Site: saxony
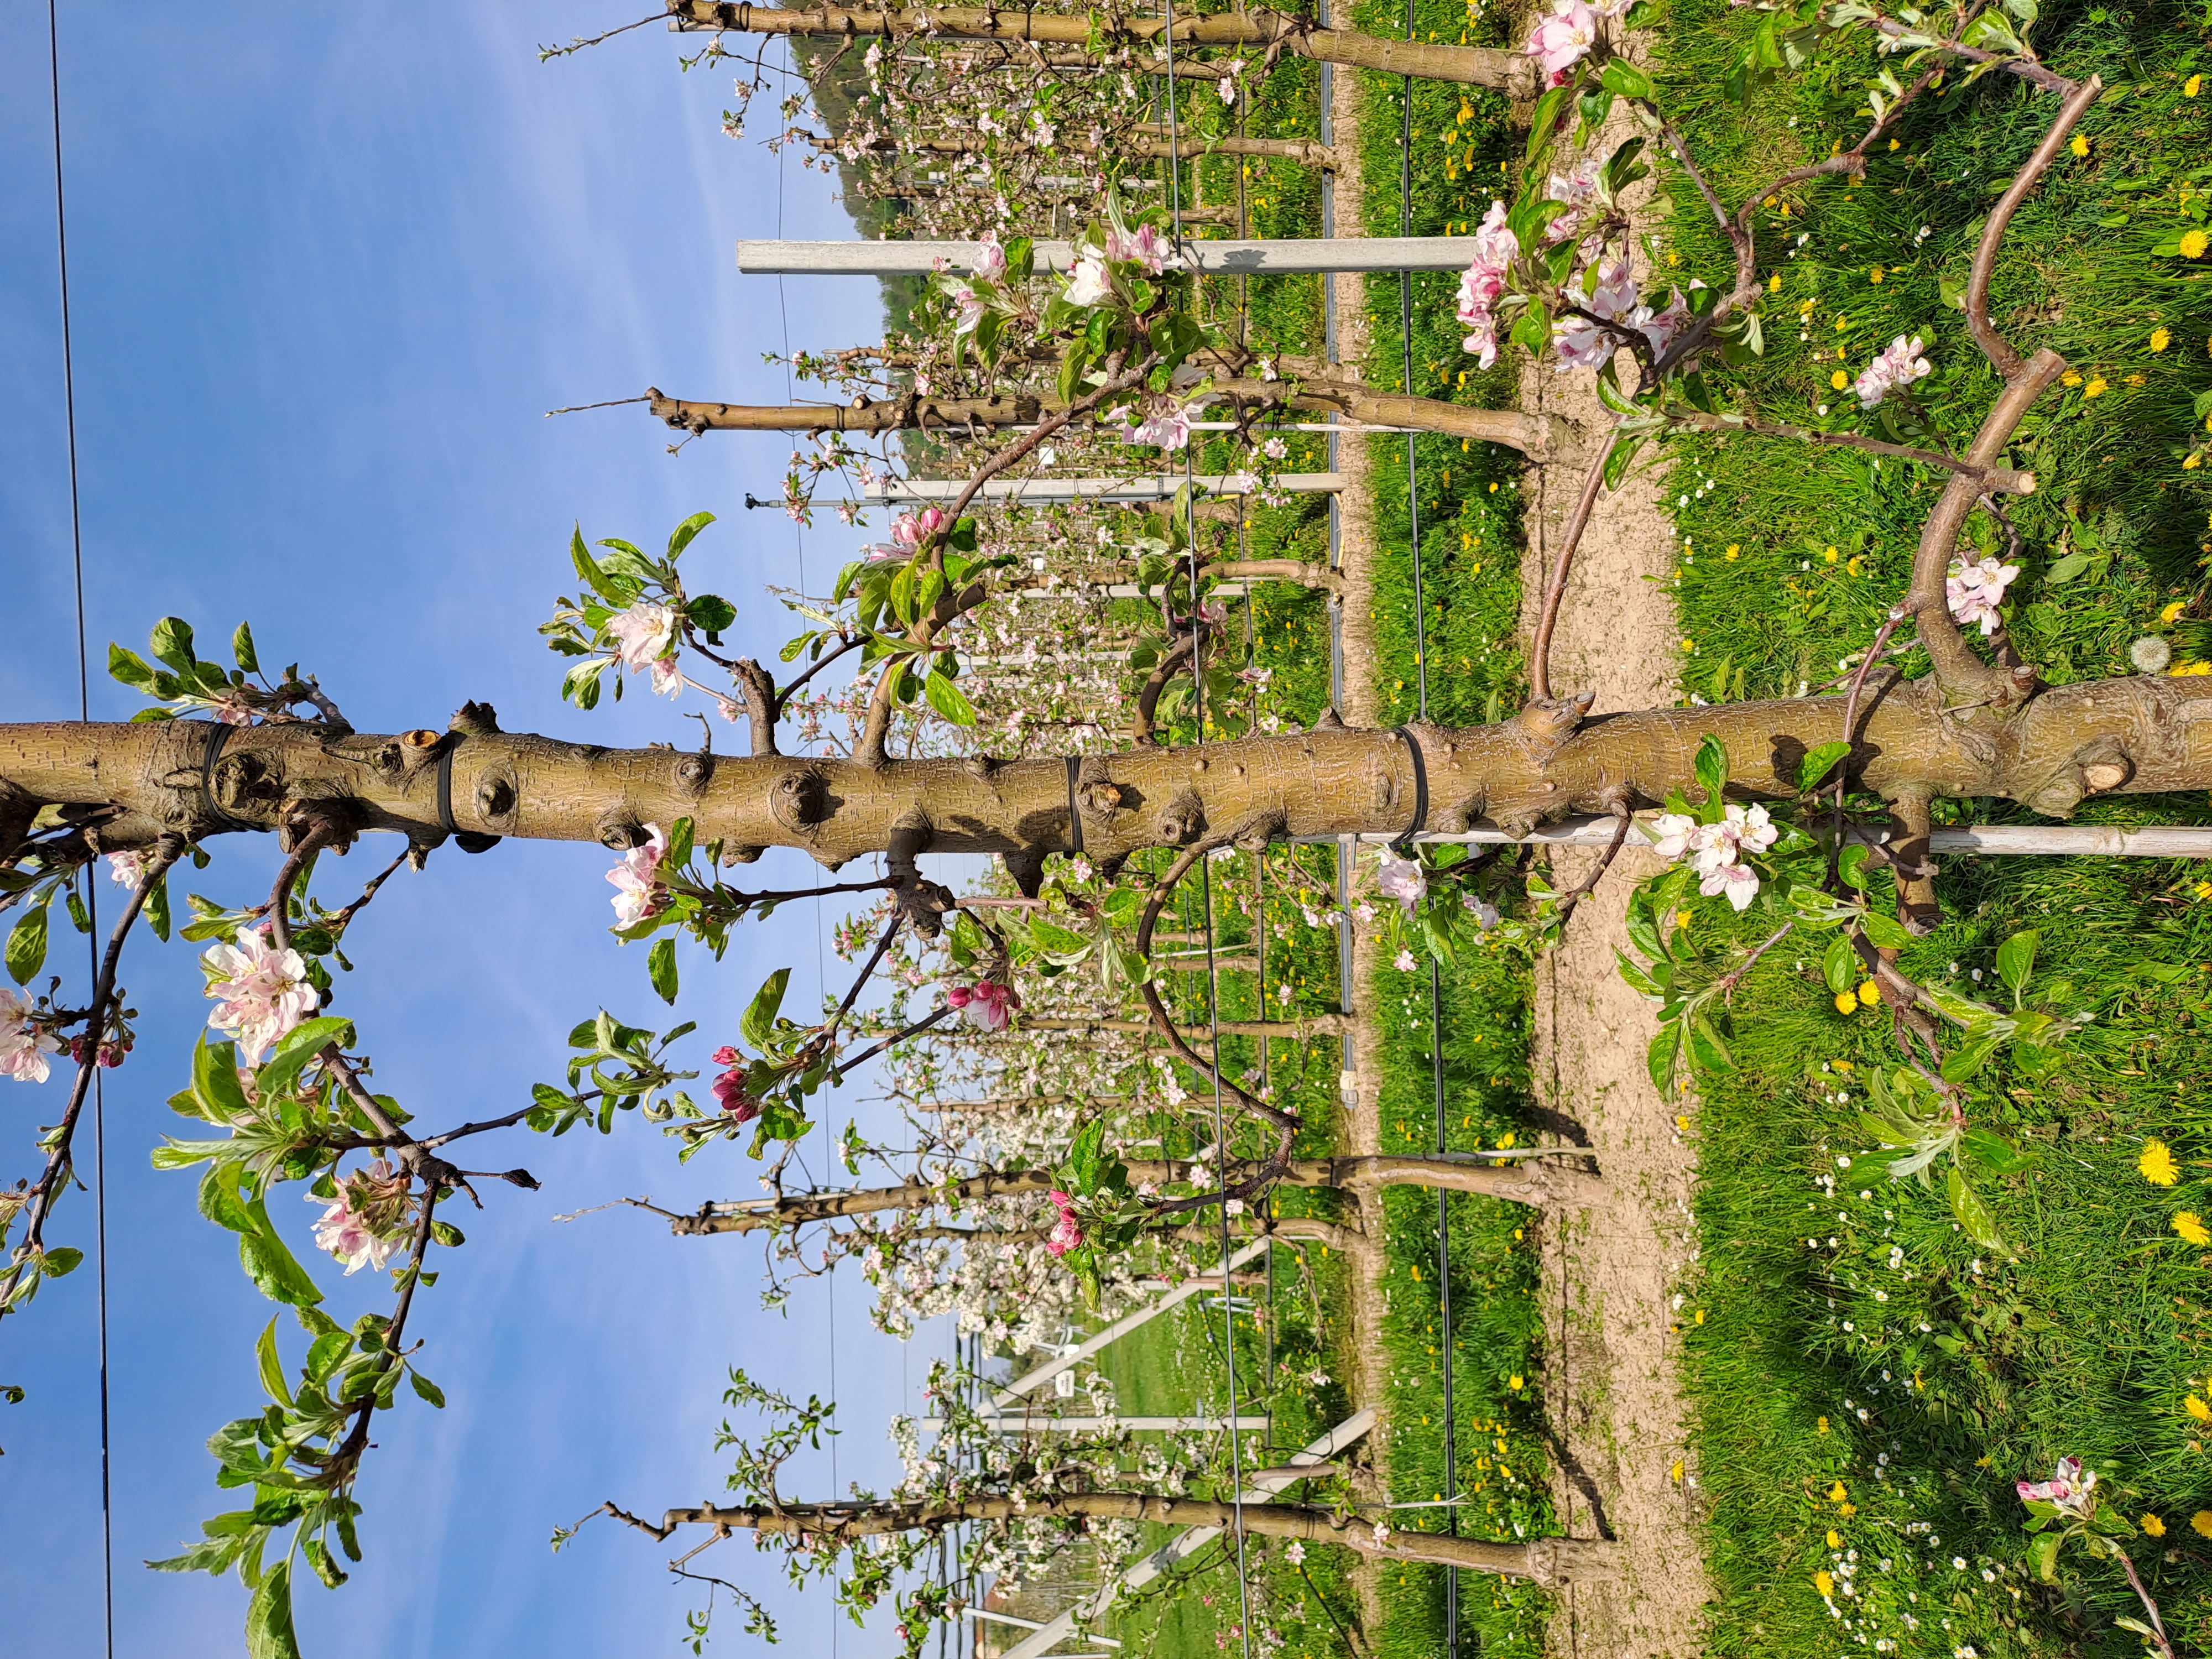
Growth stage (BBCH 65): Flowering